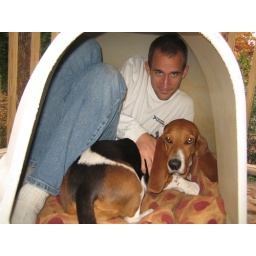
they look pretty comfortable too bad Peanut doesn't think there's room for two dogs in the house